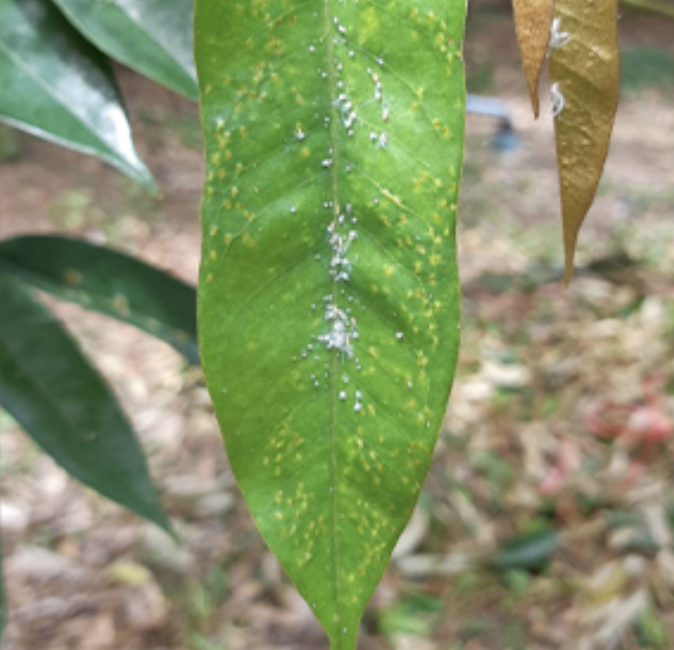
Label: mealybug_infestation